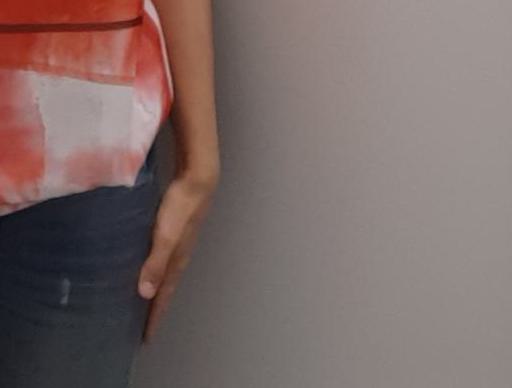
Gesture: no_gesture